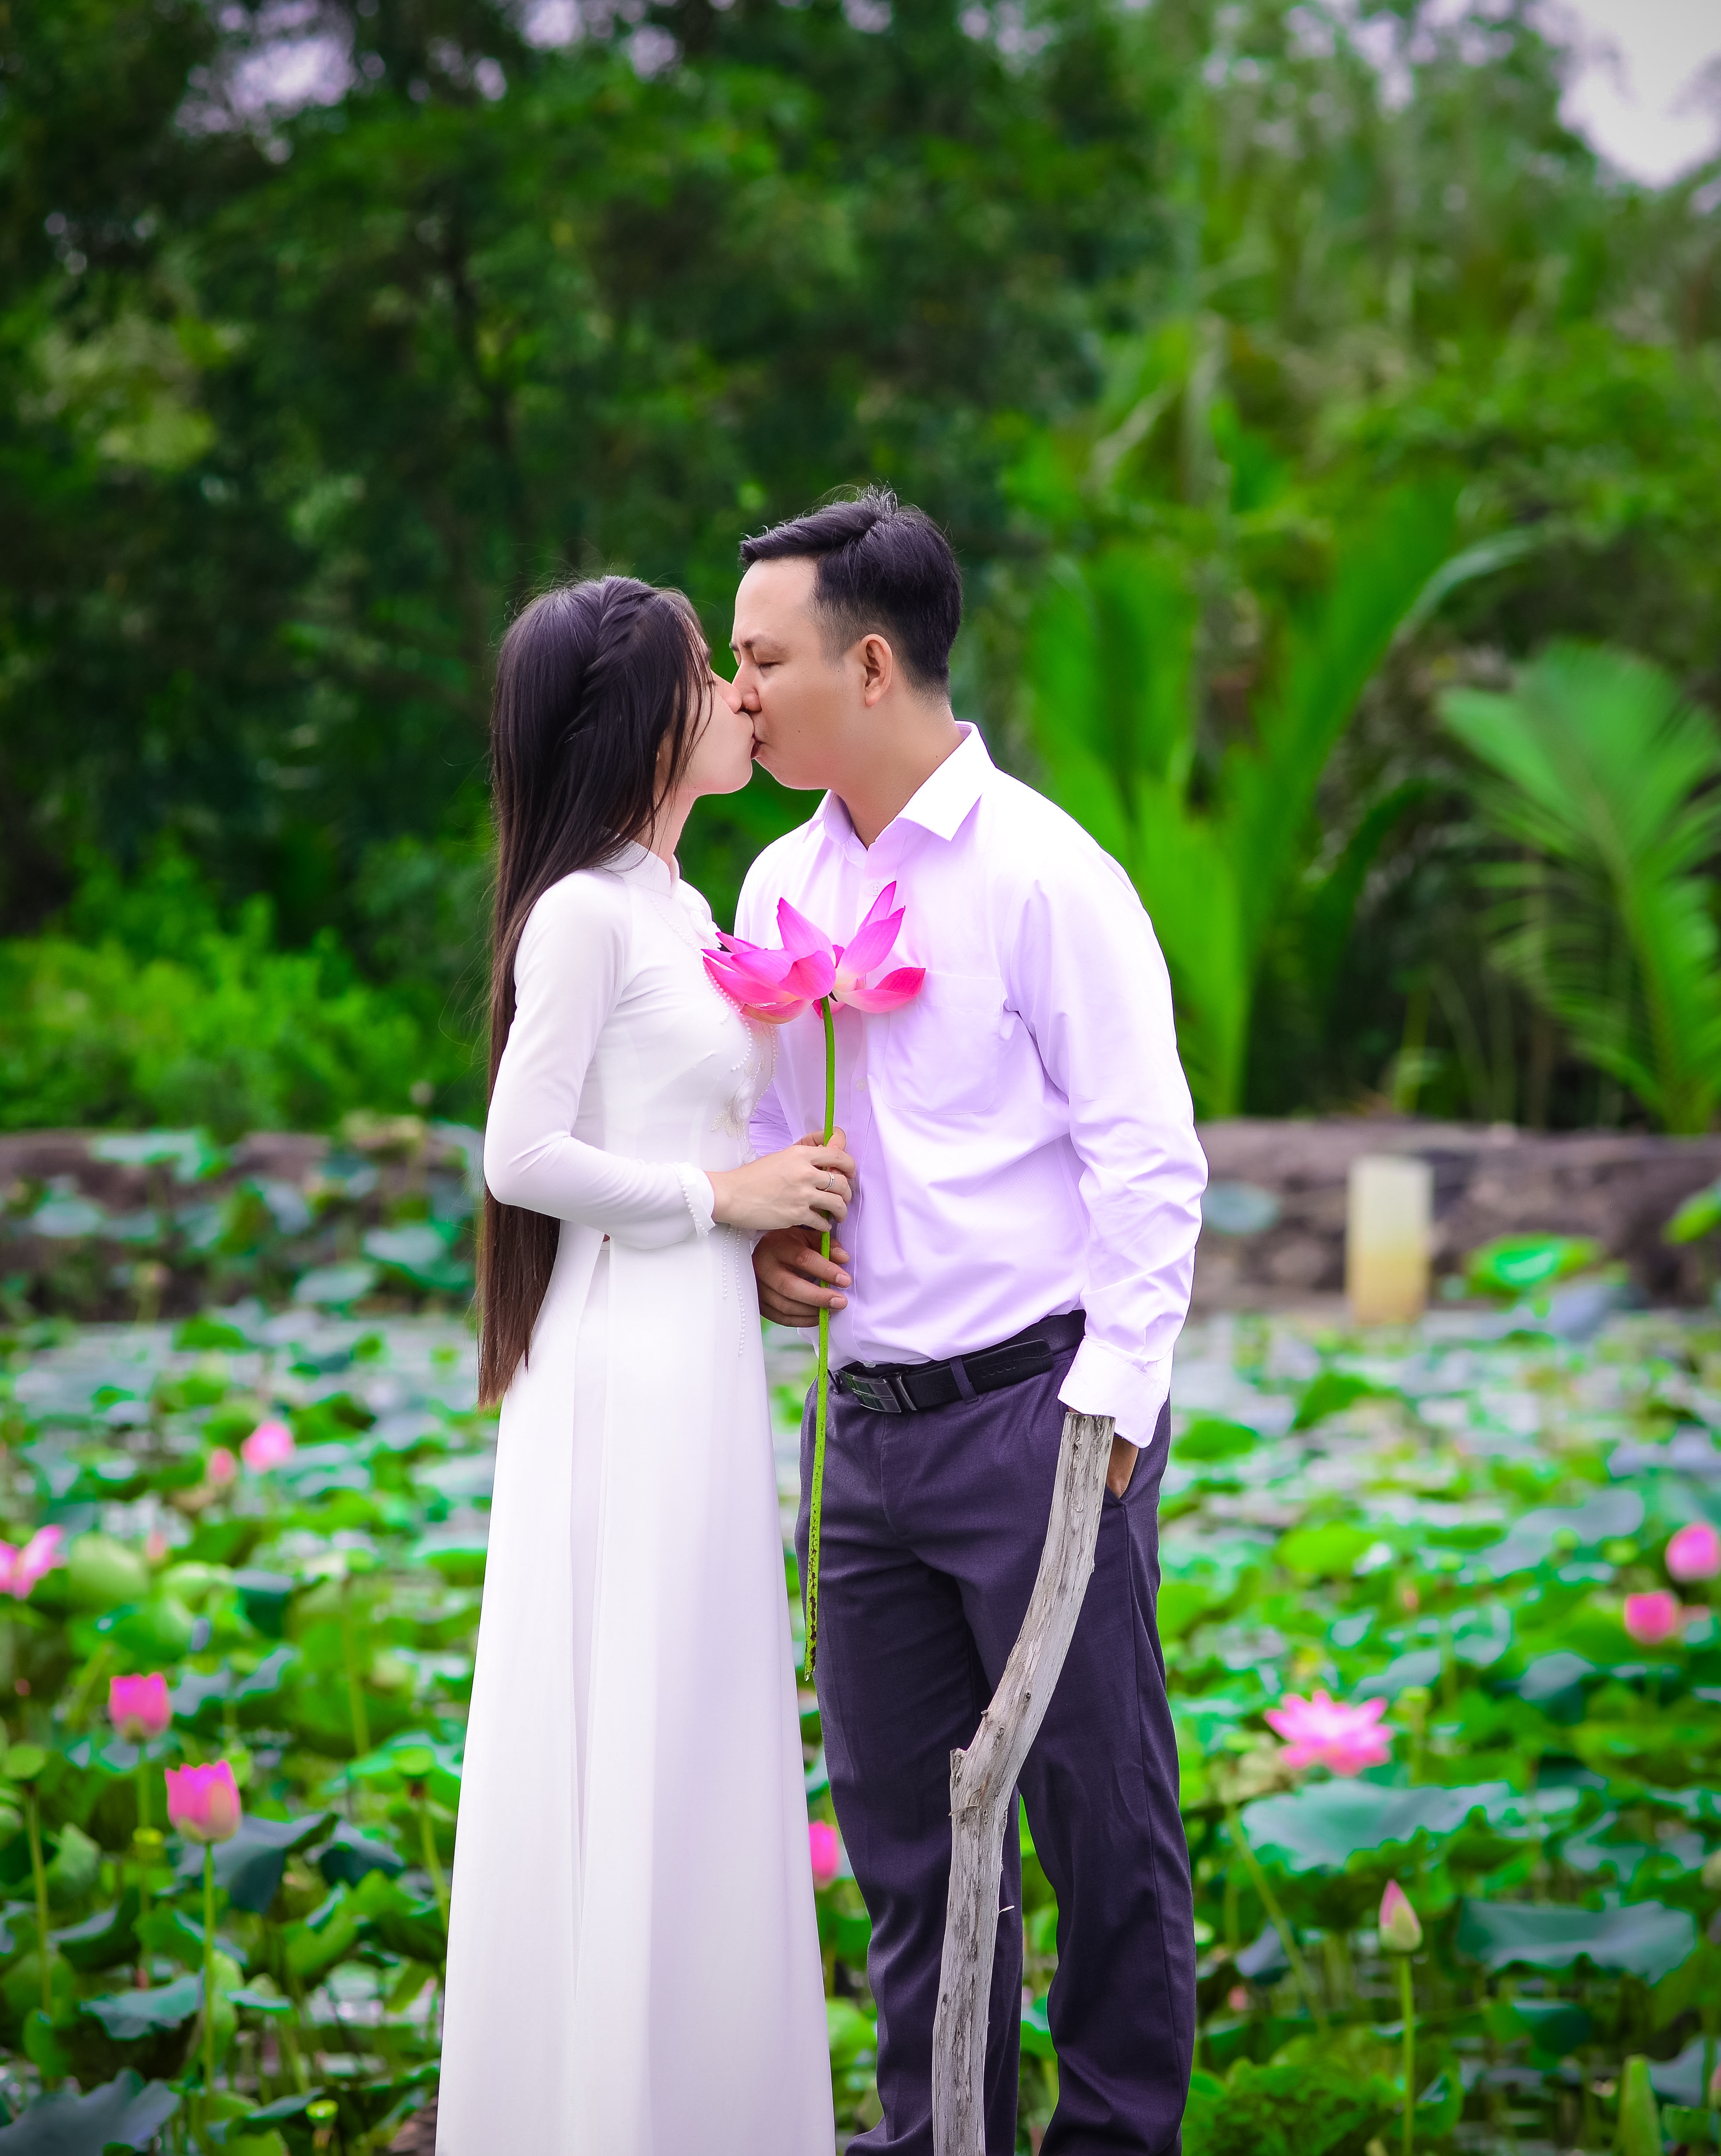
People in nature, photograph, pink, ceremony, event, botany, spring, wedding dress, wedding, bridal clothing, dress, interaction, bride, botanical garden, happy, plantation, romance, plant, photography, flower, gesture, formal wear, garden, love, smile, gown, honeymoon, marriage